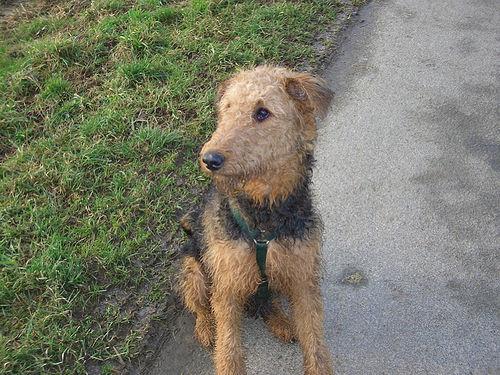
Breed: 200-n000008-Airedale